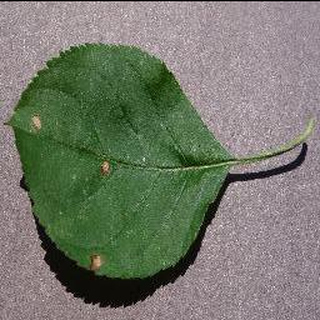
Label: apple_black_rot